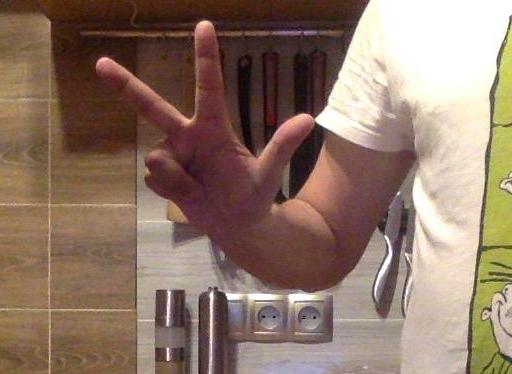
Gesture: three2